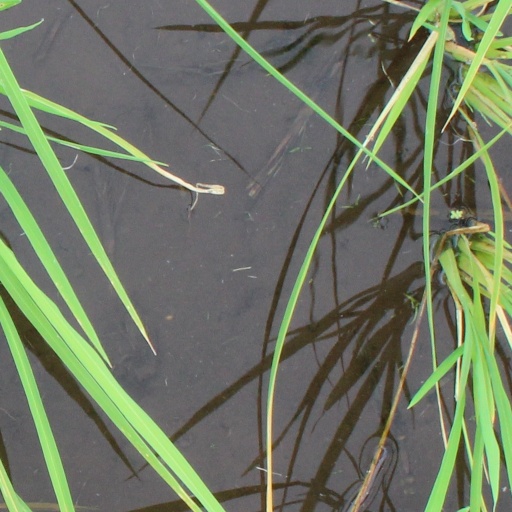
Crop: rice